Dan Tamura

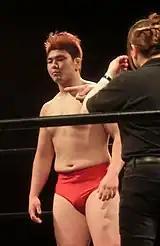
Tamura in June 2019

Tamura seldomly competes for several promotions from the Japanese independent scene. At "2AW Infinity ~ 2020 Winter", an event promoted by Active Advance Pro Wrestling on December 20, 2020, he fell short to Tank Nagai. At Pro Wrestling Zero1's "Chikara Matsuri Special" event from March 27, 2021, Tamura teamed up with Suwama and defeated Ryuki Honda and Shuji Ishikawa. At "Korakuen Hall 60th Anniversary Festival", a cross-over event held by AJPW in partnership with New Japan Pro Wrestling on April 16, 2022, Tamura teamed up with Runaway Suplex (Shotaro Ashino and Suwama) in a losing effort against Chaos (Hirooki Goto, Yoh and Yoshi-Hashi). At "Gleat G PROWRESTLING Ver. 3" on September 25, 2022, Tamura teamed up with Hayato Tamura (no relation) and Rising Hayato in a losing effort against Abdullah Kobayashi, Kaz Hayashi and Yuji Okabayashi.